Sky position (RA, Dec in degrees): 179.06, 12.468
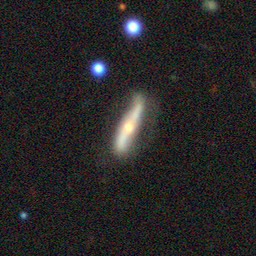
Galaxy morphology: Edge-on Galaxies with Bulge